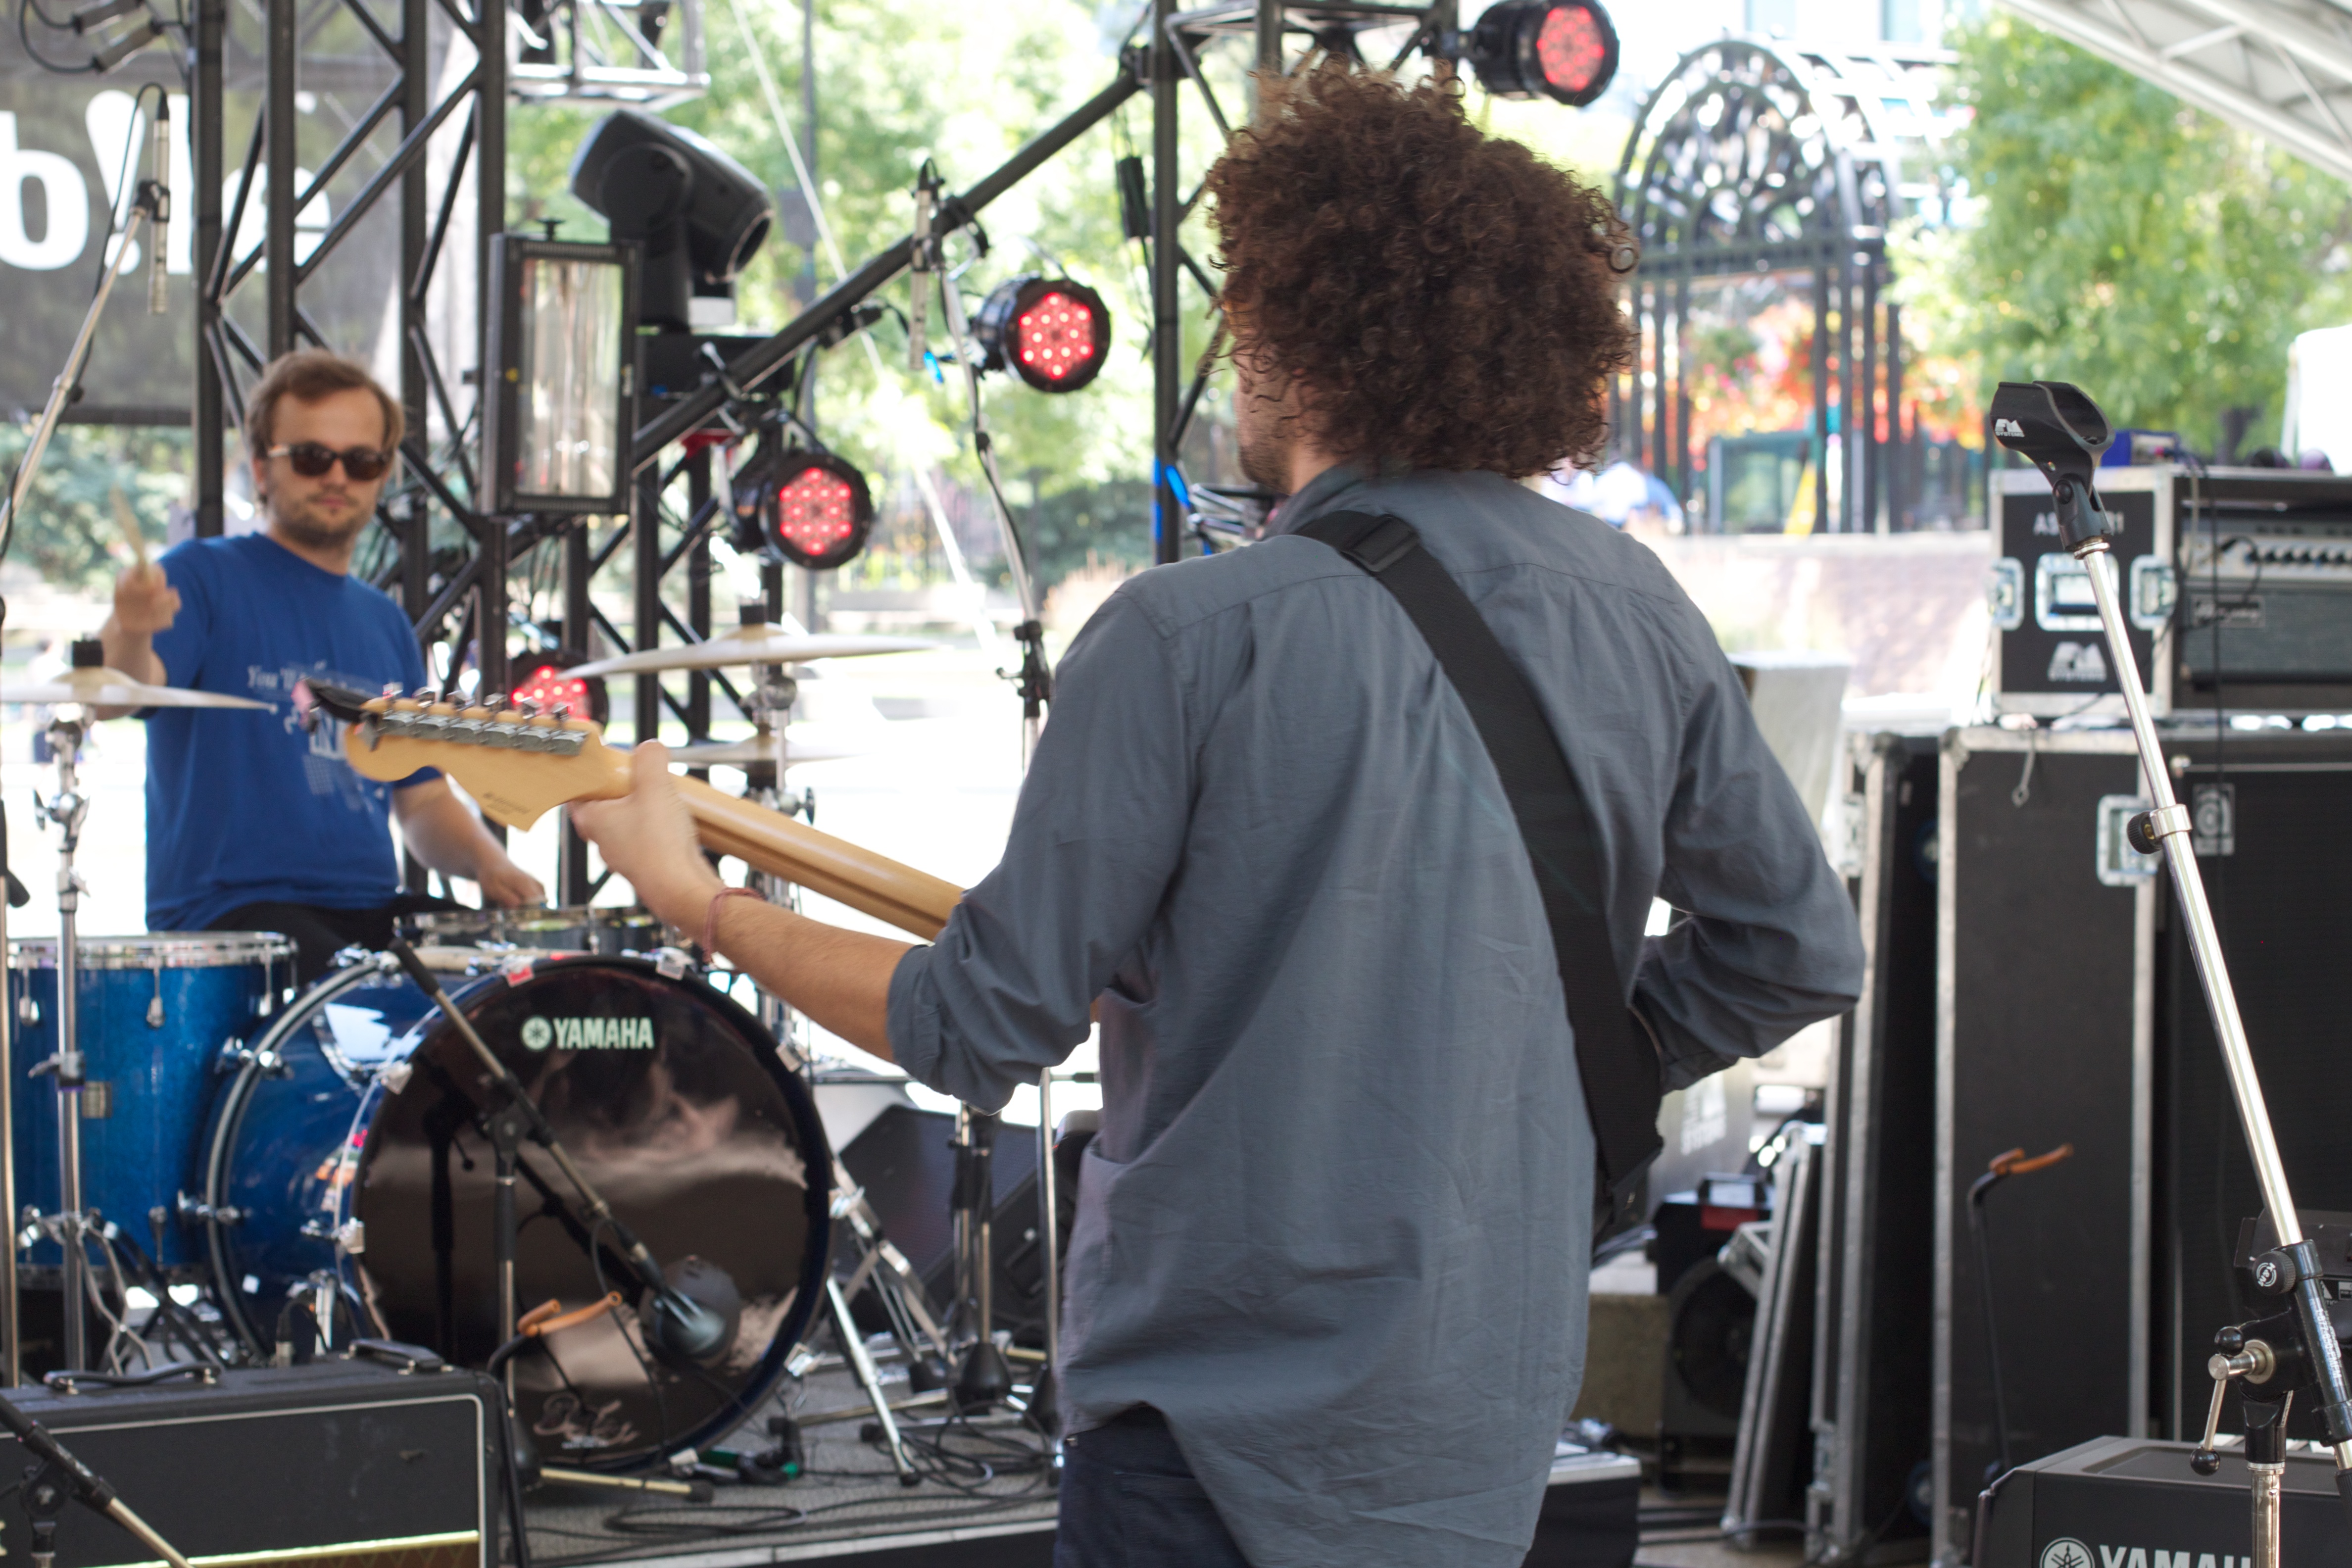
music, musician, drum, musical instrument, film crew, percussion, festival, jazz, singing, drums, drummer, odyssey, plpconnectu, musical ensemble, camera operator, skin head percussion instrument